Sharon Wheatley

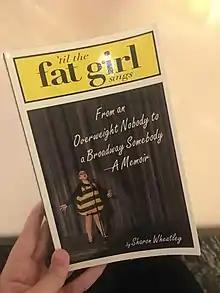
" 'Til the Fat Girl Sings", written by Sharon Wheatley

Wheatley has performed the majority of her regional credits at The Weston Playhouse in Weston, Vermont. Outside of her work at Weston, other notable credits include playing the Baker's Wife ("Into the Woods") and Rosabella ("The Most Happy Fella") at the Lyric Opera Cleveland in Ohio.